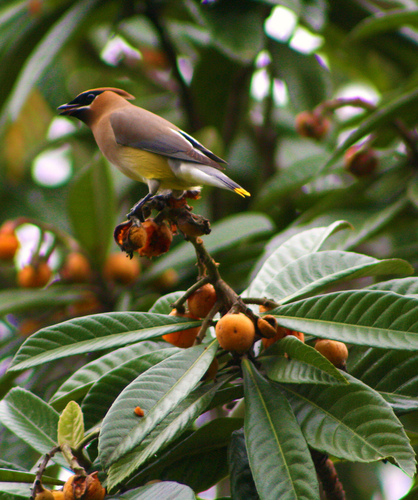
the bird has an orange breast, yellow belly and small bill.
this bird has black eyes, a black eyebrow, orange crown, orange throat and breast, and black-orange wings along with a yellow abdomen.
this is a bird with a yellow belly, gray wing and a brown head.
this bird has yellow sides, brown crown, and short pointy bill.
a medium sized bird that has tones of grown and yellow with a black facial marking
this bird is brown with yellow and has a very short beak.
a small bird with short black bill, russet crown through nape, dark brown wing section and brown to gold color throat to vent.
a small bird with a yellow belly and black cheeks.
a small brown breasted bird with a yellow belly and short rounded beak.
yellow tipped wings on a small bird with orange and black features on the face and beak.
Species: Cedar Waxwing